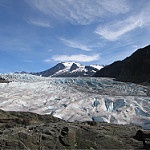
Label: glacier